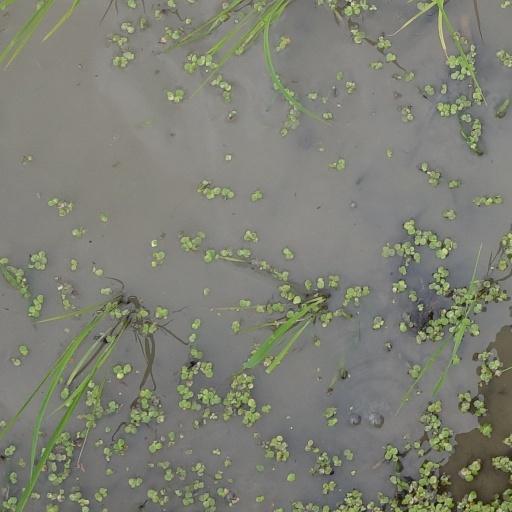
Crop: rice